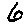
Label: 6